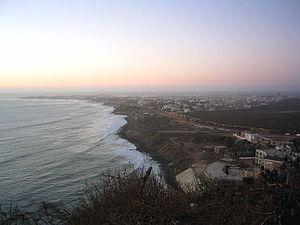
Le Sénégal qui s’étend sur 196 722 km², est compris entre 12°8 et 16°09 de latitude nord et 12° et 17° de longitude ouest. La presqu'île du Cap-Vert est la plus occidentale de toute l’Afrique continentale. Le Sénégal est composé de 14 régions administratives et 45 départements.
L'arrondissement des Almadies est l'un des quatre arrondissements du département de Dakar, dans la région de Dakar au Sénégal.
Le phare des Mamelles est un phare situé sur la presqu'île du Cap-Vert, à environ 4 km au sud-est de la pointe des Almadies — l'extrémité occidentale du continent africain — dans la ville de Dakar, sur la plus occidentale et la plus grande des deux collines volcaniques coniques nommées les Mamelles.